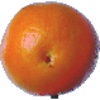
Label: tangelo